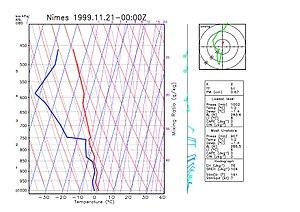
Sondage atmosphérique au-dessus de Nîmes le 19991121 à 00:00Z
Le mistral est un vent catabatique et un vent de couloir, de secteur nord-ouest à nord, très froid en hiver et souvent violent, qui concerne le nord du bassin de la Méditerranée occidentale. Il peut souffler à plus de 100 km/h en plaine, notamment dans la basse vallée du Rhône.